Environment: real
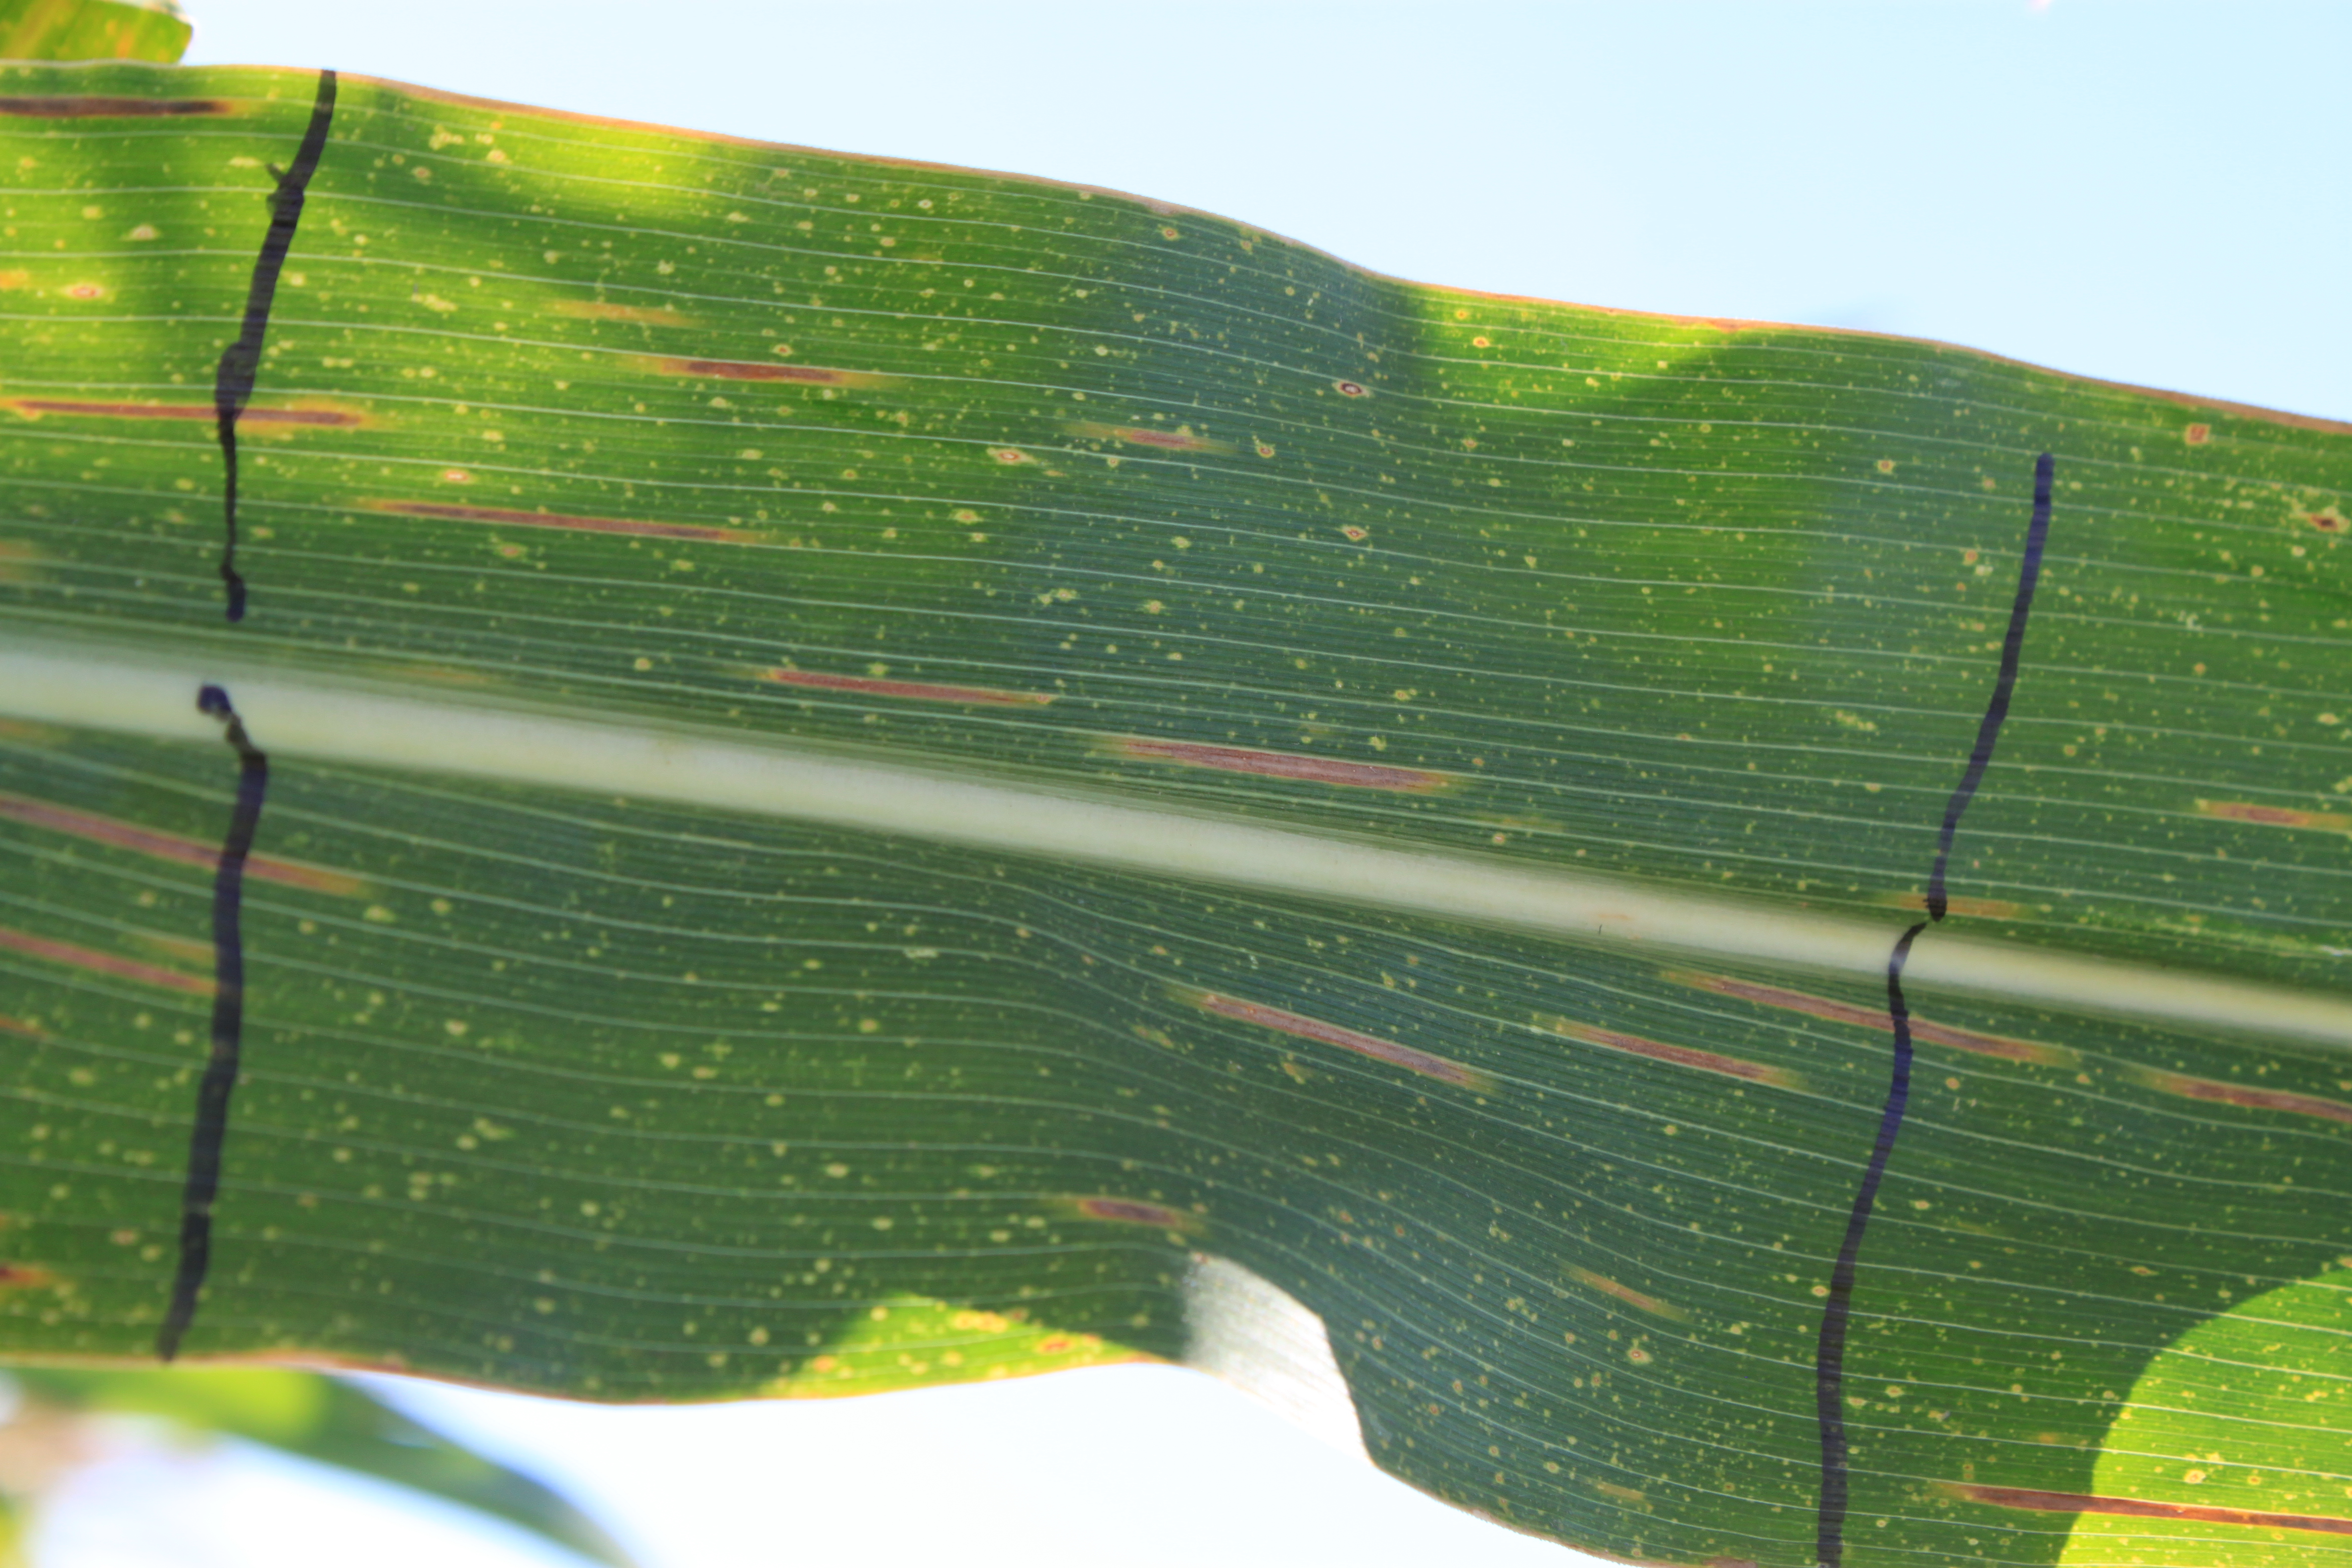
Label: gray_leaf_spot